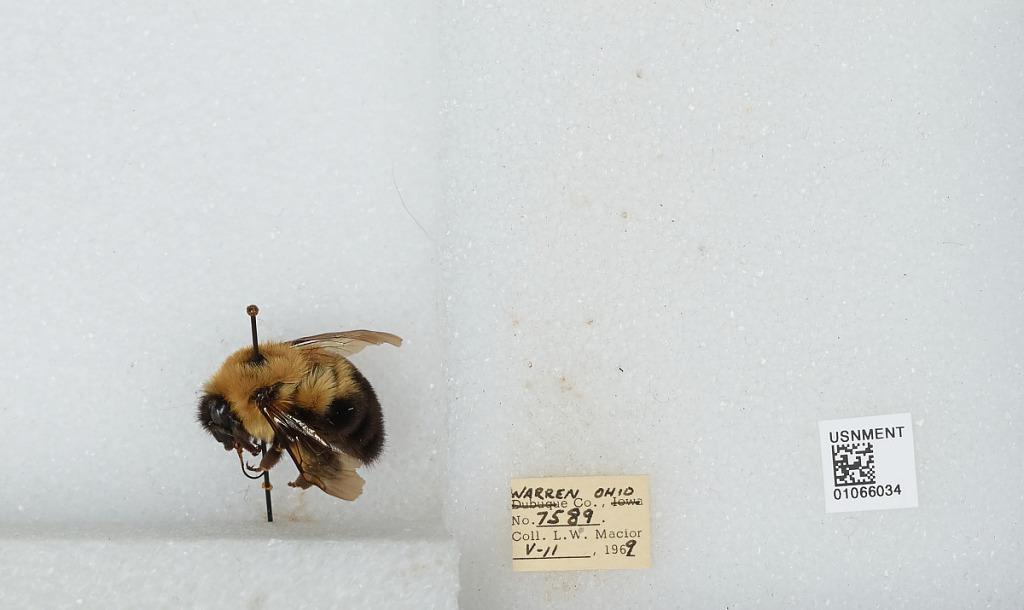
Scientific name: Bombus (Pyrobombus) bimaculatus Cresson
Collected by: L. Macior
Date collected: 1969-5-11
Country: United States
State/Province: Ohio
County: Warren
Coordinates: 39.4242, -84.1856